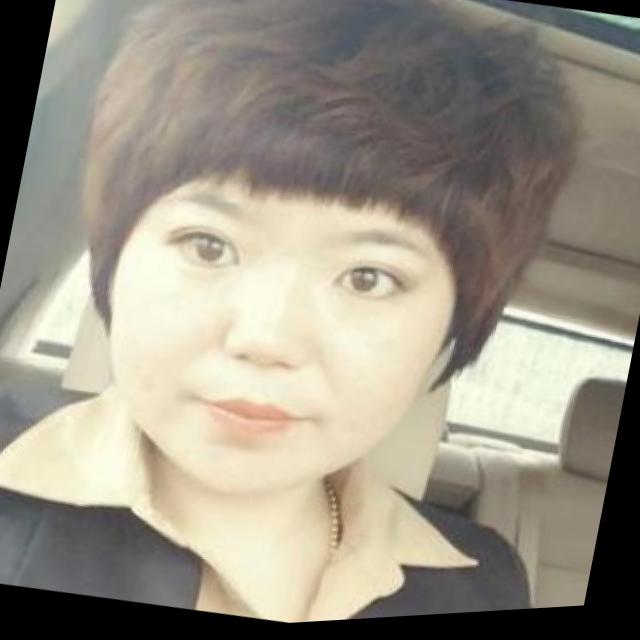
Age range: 21-44